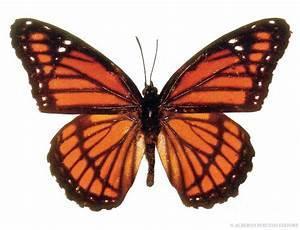
butterfly